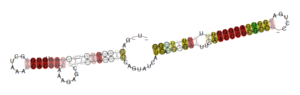
Structure putative de l'Enterobacteria_rnk-leader, obtenue grâce à RNAalifold.